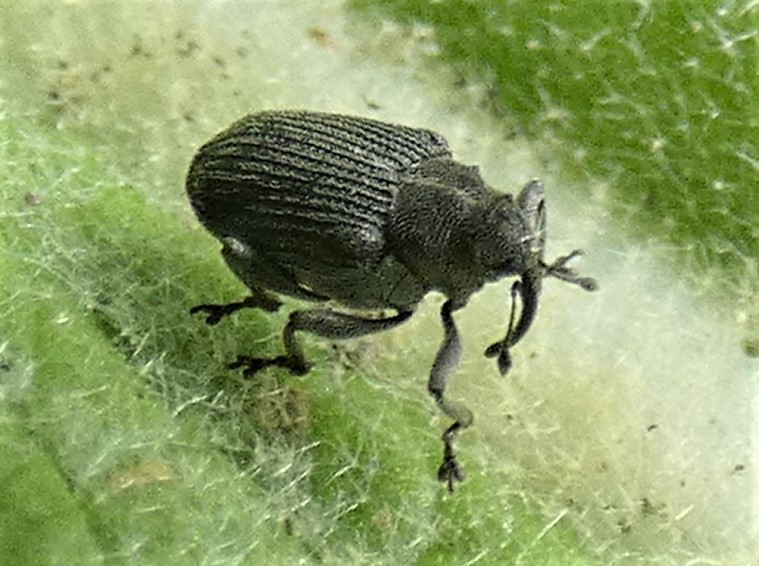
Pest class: Cabbage_seedpod_weevil